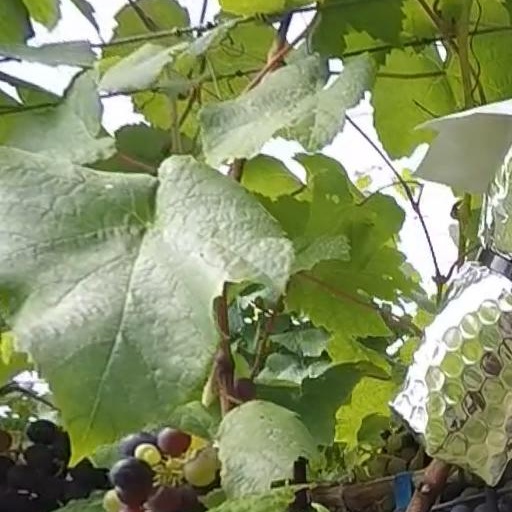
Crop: grape